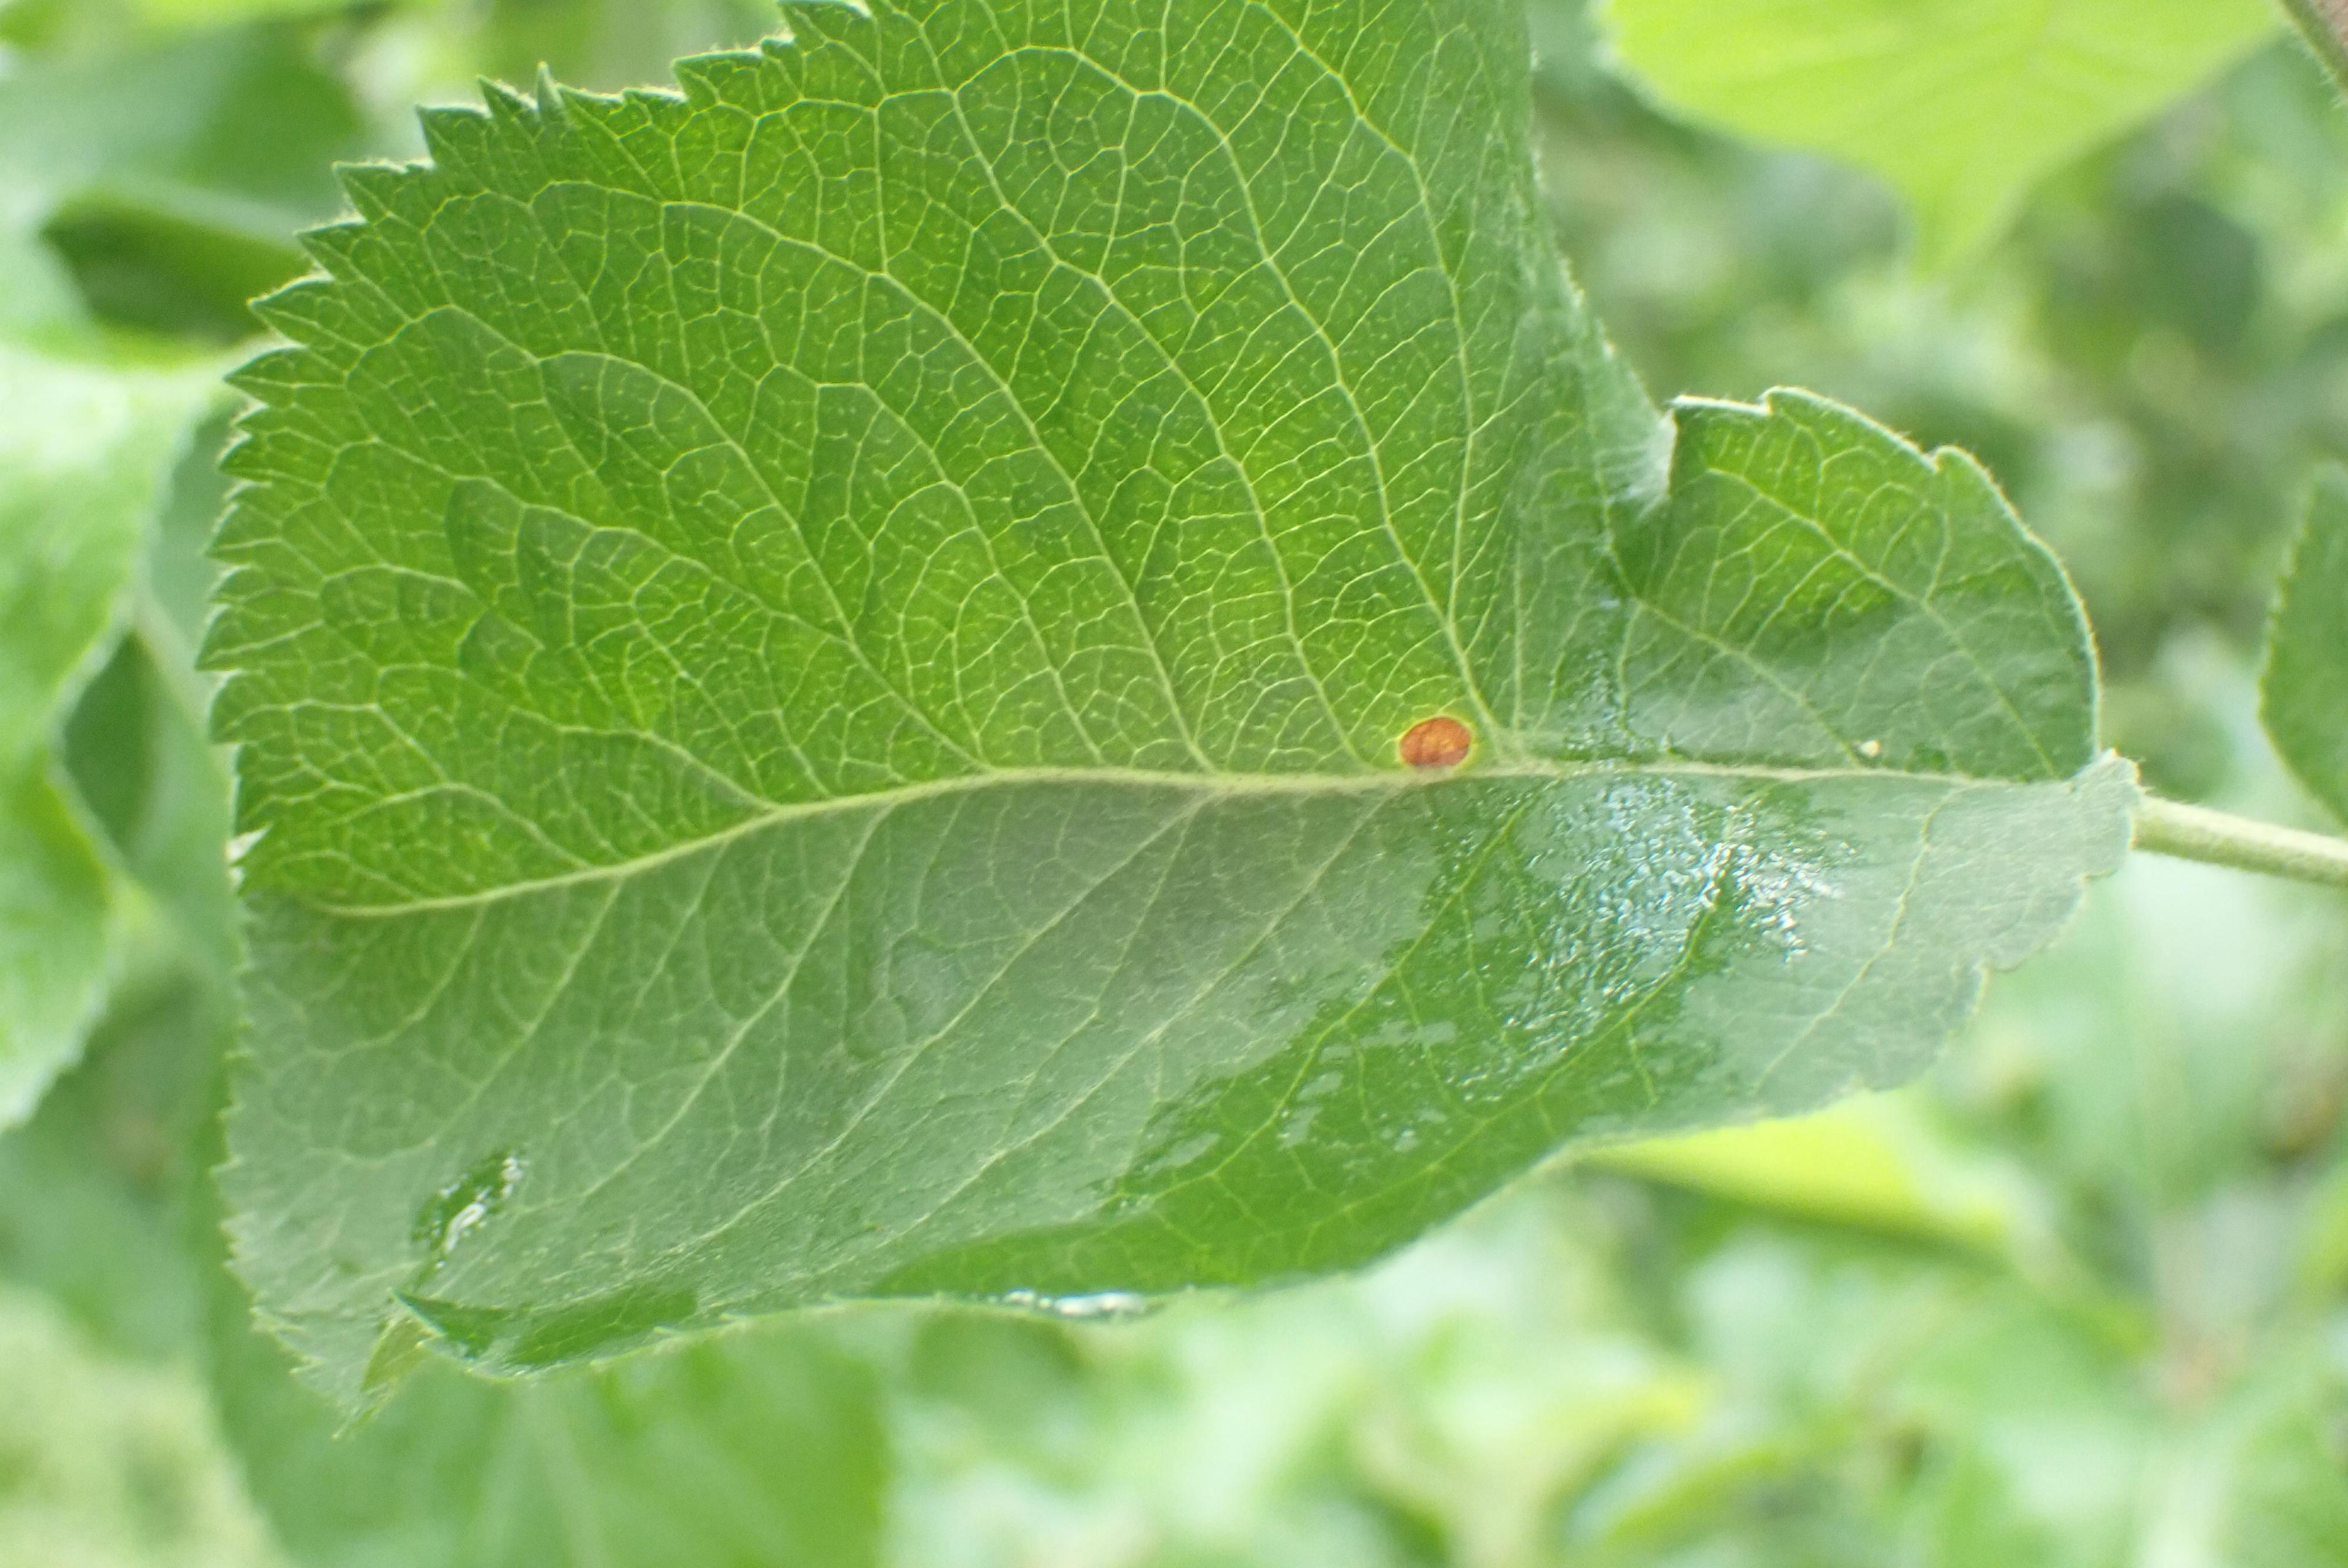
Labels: frog_eye_leaf_spot